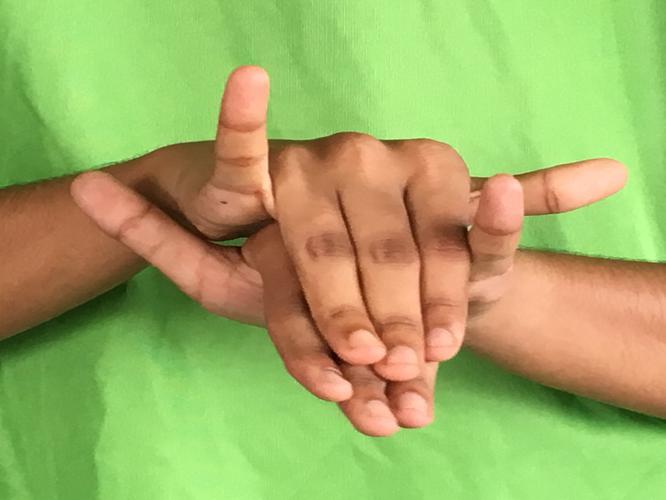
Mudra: Varaha
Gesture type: double_hand